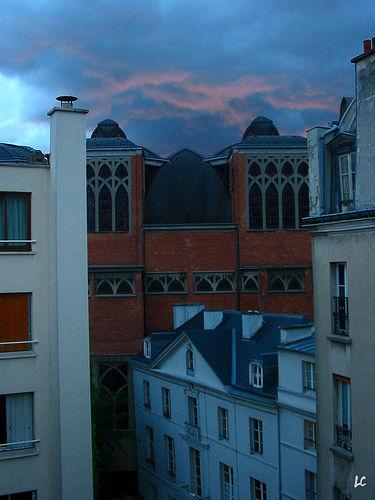
Weather: cloudy or overcast